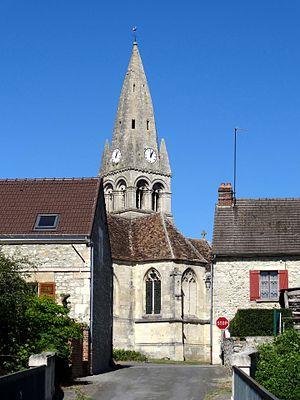
Église Sainte-Geneviève de Marolles - voir titre.
L'église Sainte-Geneviève est une église catholique paroissiale située à Marolles, dans le département de l'Oise, en France. Elle a été bâtie au cours des années 1130 par un atelier venu de Normandie. Son style roman tardif fait déjà appel à l'arc en tiers-point et au voûtement d'ogives, réservée en l'occurrence à la croisée du transept, qui constitue la partie la plus intéressante de l'église à l'intérieur. En même temps, l'absence de colonnettes à chapiteaux sur les grandes arcades de la nef basilicale, et la sculpture très stylisée et à faible relief des chapiteaux de la croisée du transept, paraissent déjà archaïques à la période de construction. Assez curieusement, la nef, d'une extrême sobriété à l'intérieur, était richement décorée à l'extérieur. En témoignent encore l'archivolte du portail occidental, et les corniches et la décoration des fenêtres latérales, aujourd'hui uniquement visibles depuis les bas-côtés. À l'extérieur, le principal élément qui reste des années 1130 est l'impressionnant clocher roman avec trois étages de baies et une haute flèche de pierre octogonale. Il passe pour être l'un des plus beaux du département.